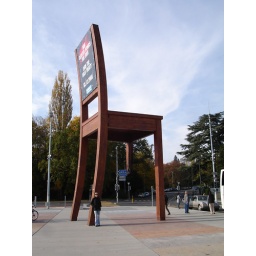
Giant chair near UN building